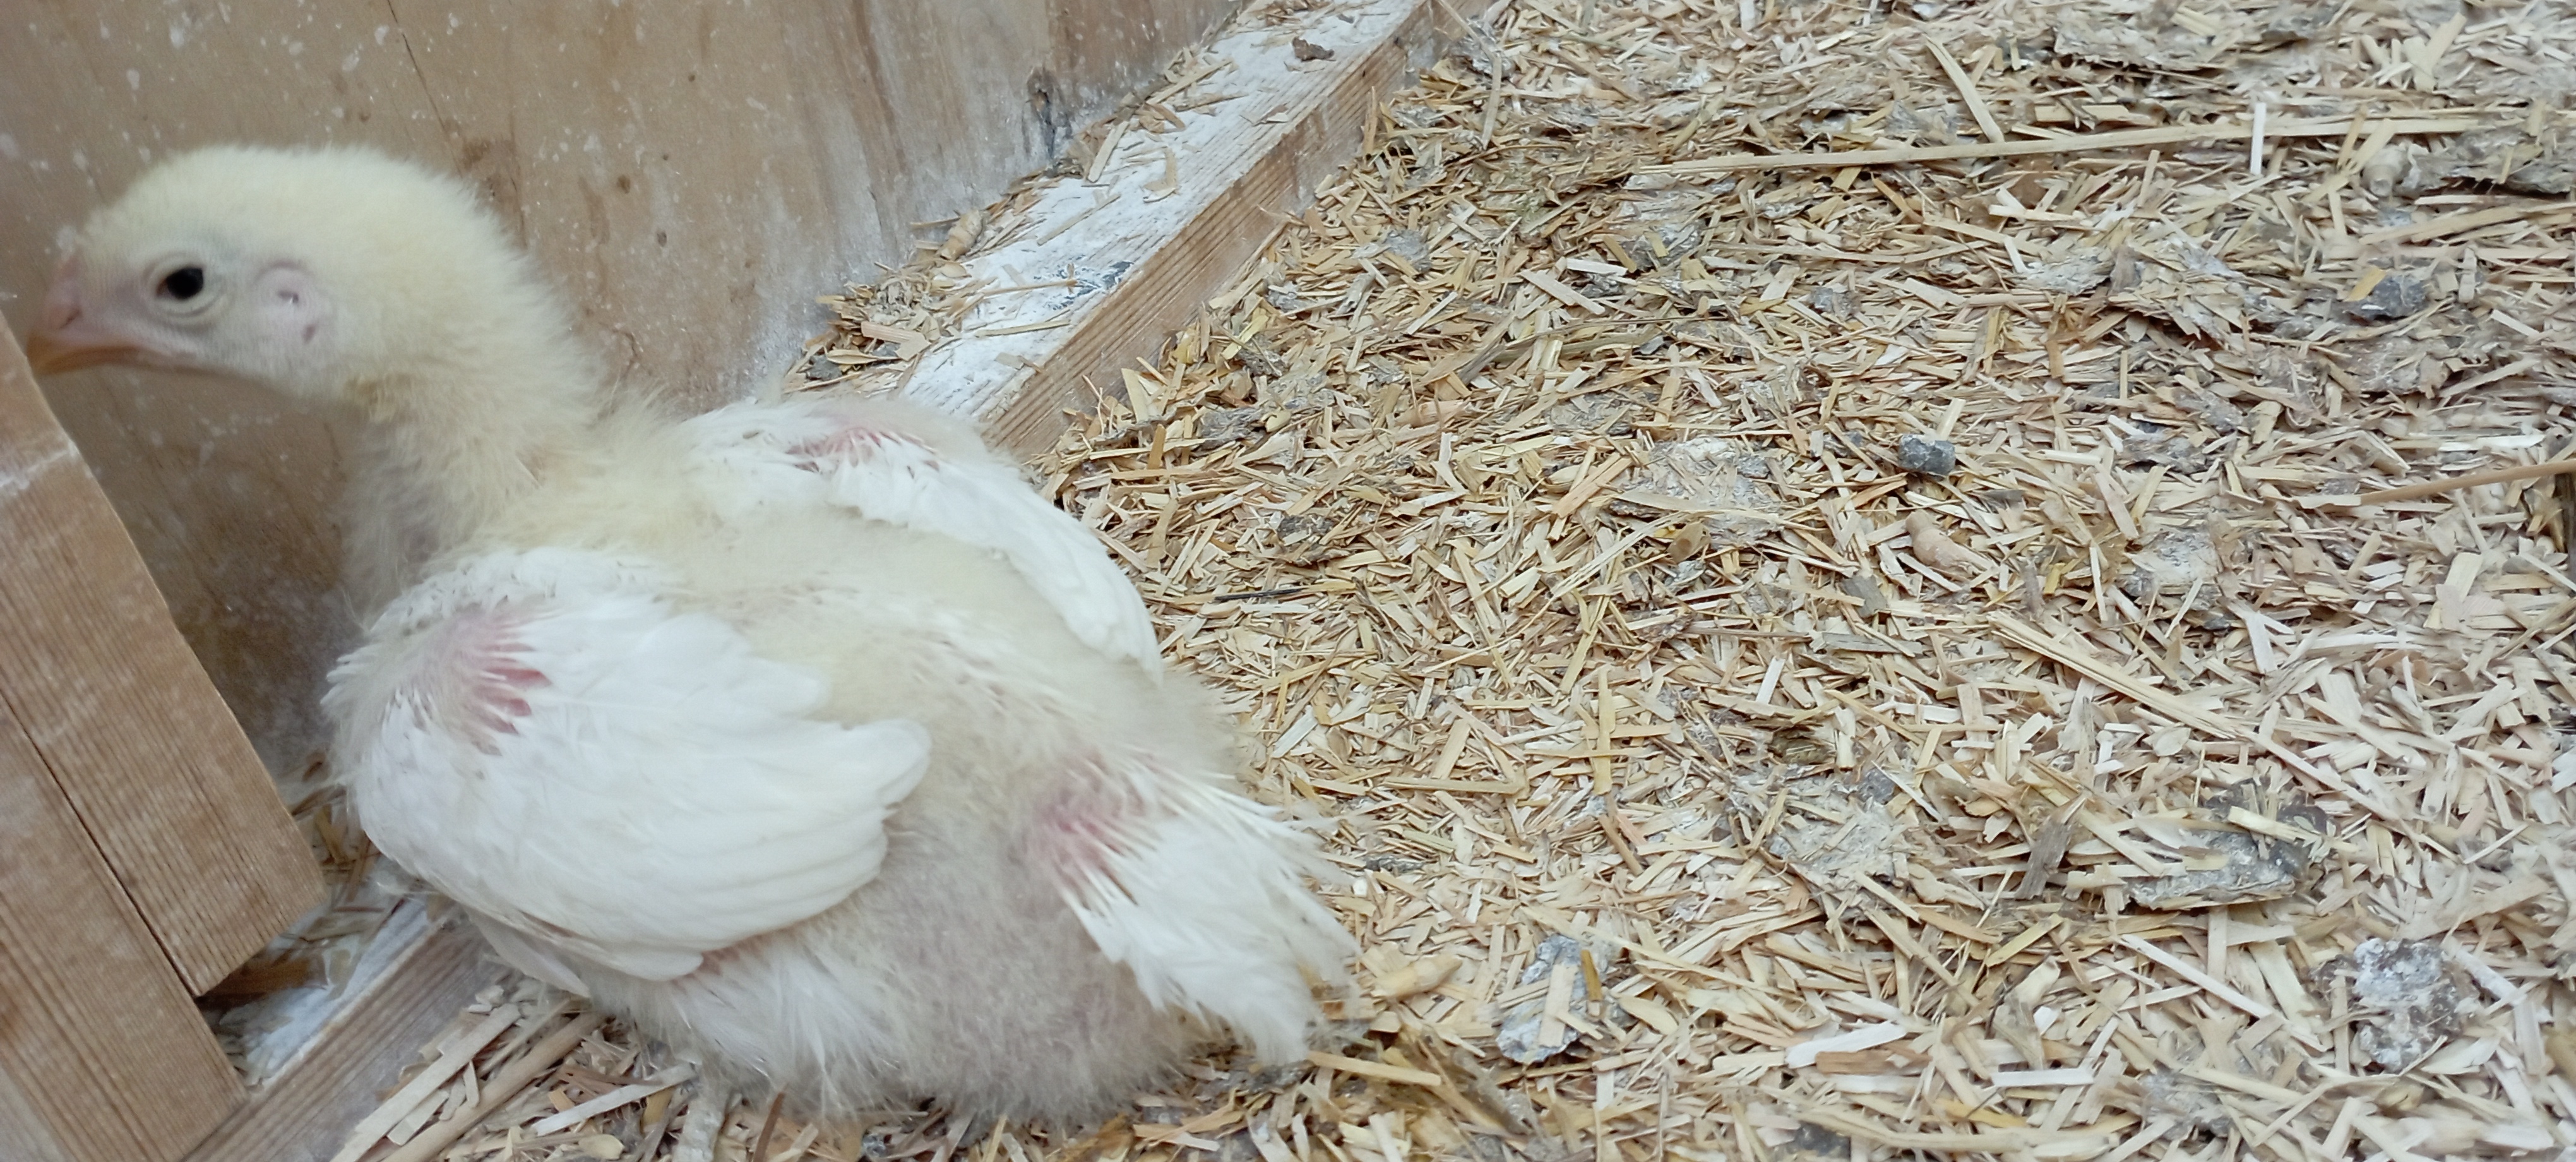
Weight: 461 g